London, Brighton and South Coast Railway

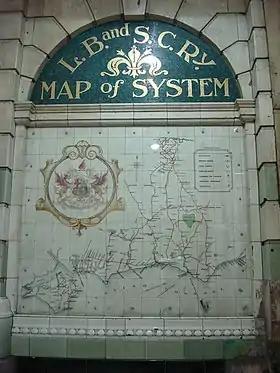
A map of the London, Brighton and South Coast Railway at London Victoria station

The London, Brighton and South Coast Railway (LB&SCR) was formed by an act of Parliament, the (9 & 10 Vict. c. cclxxxii), on 27 July, through the amalgamation of a number of railway companies: